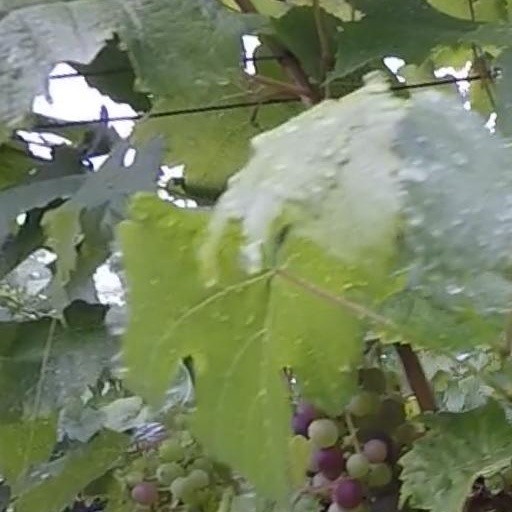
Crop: grape